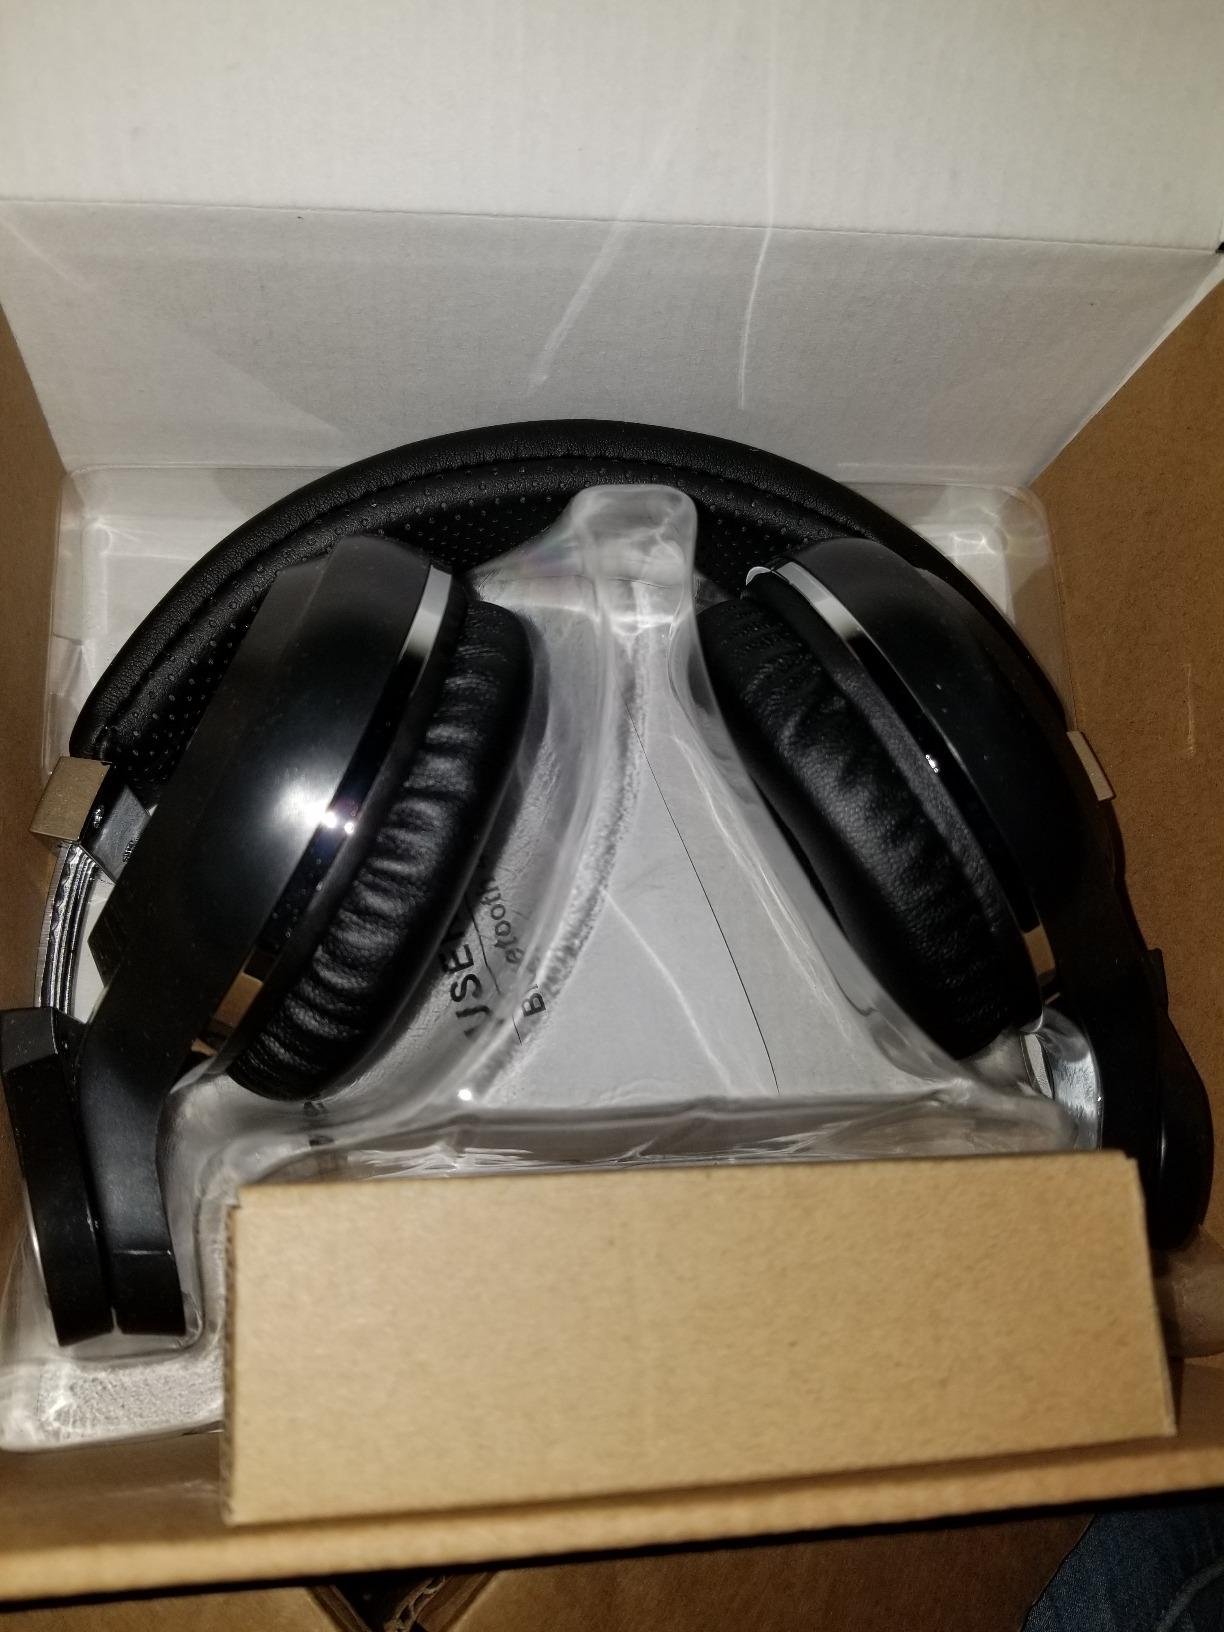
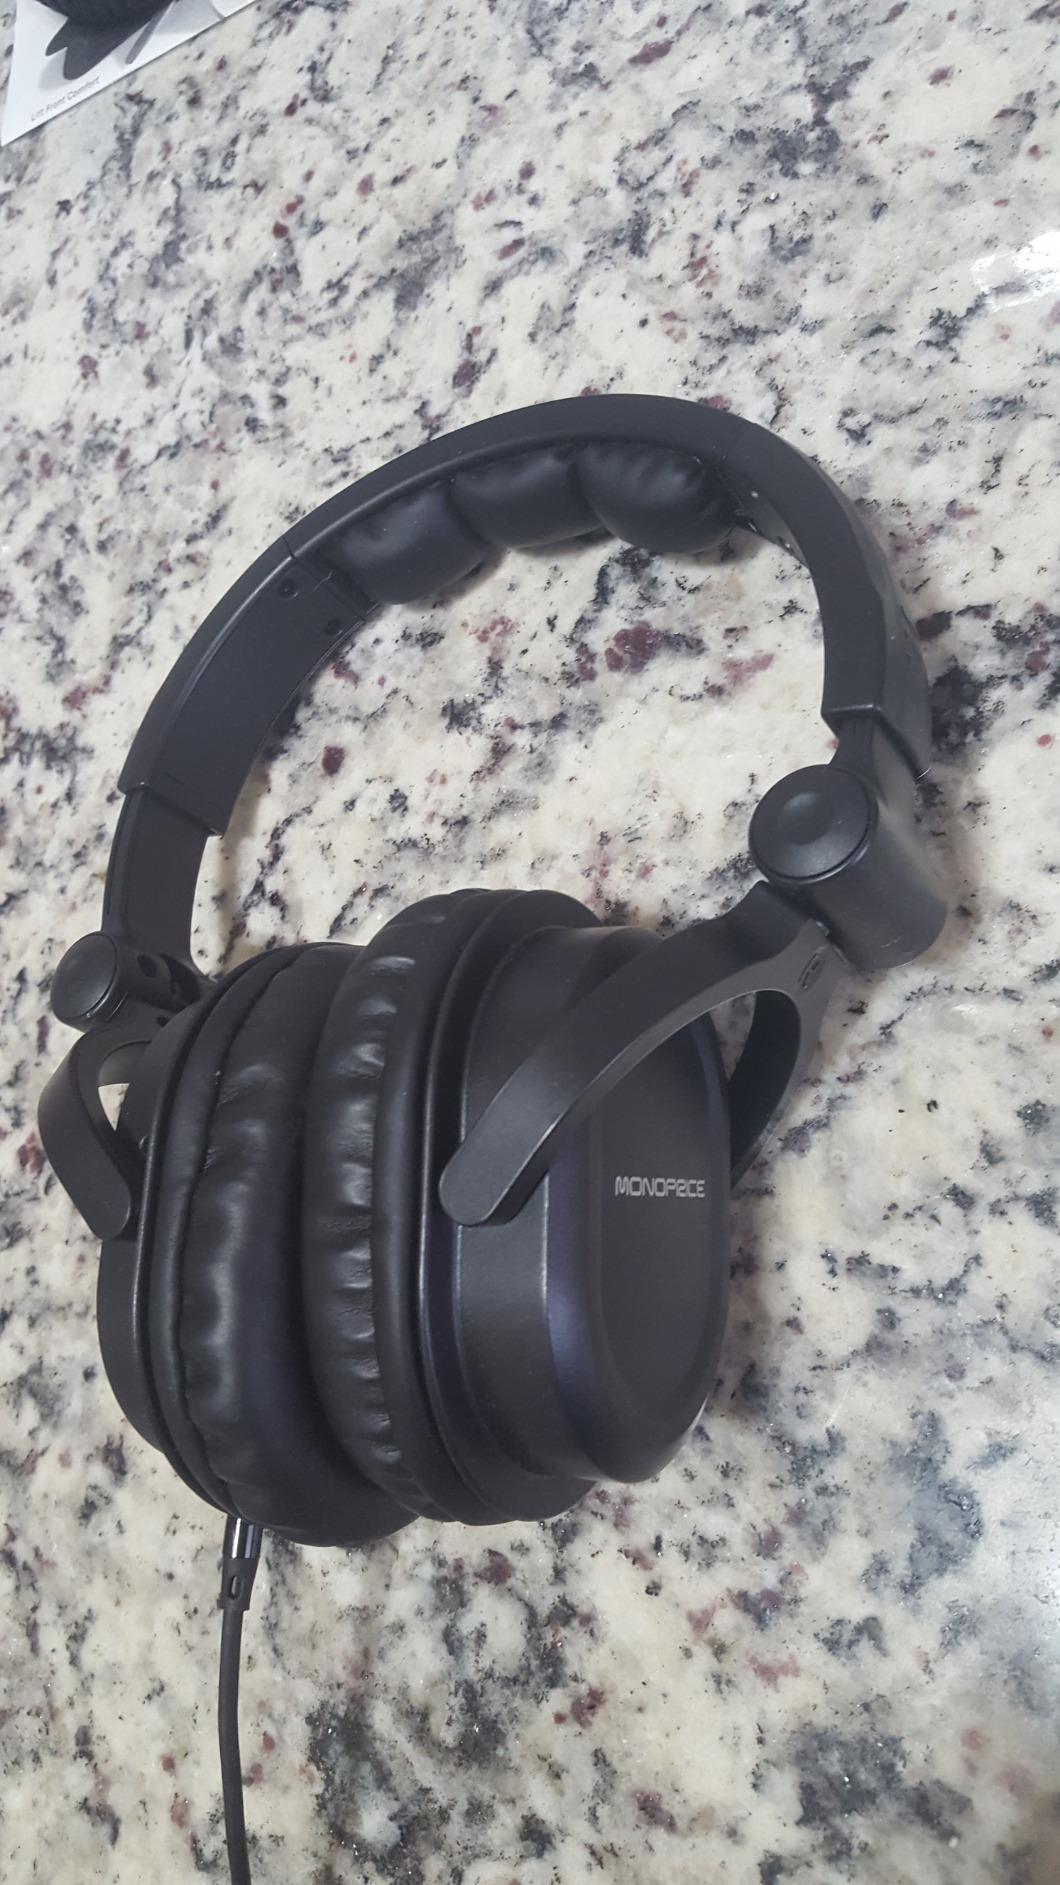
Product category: headphones
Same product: no